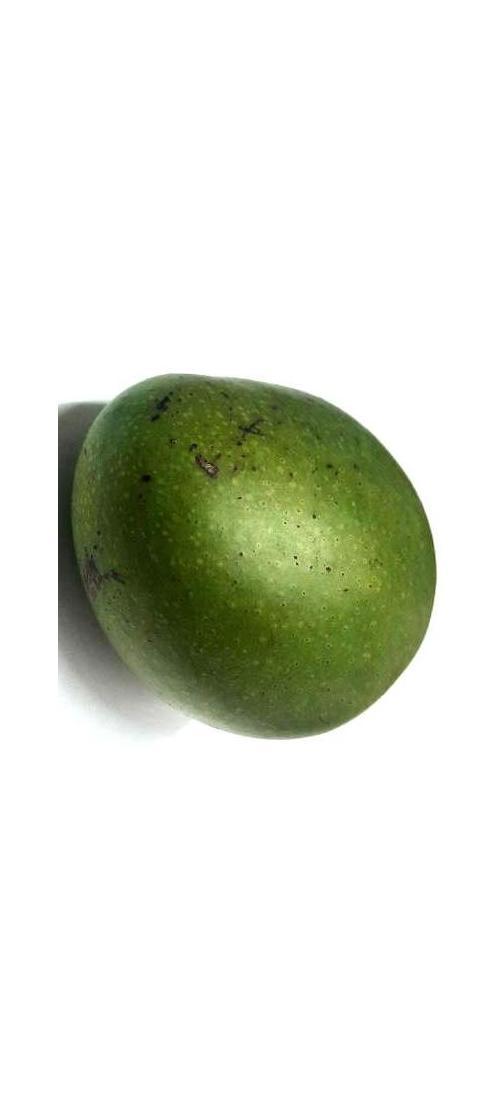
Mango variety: Ashshina Zhinuk